Blue Grotto (Capri)

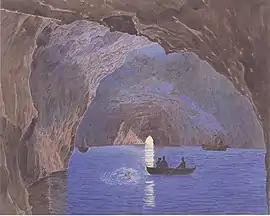
Painting by Jakob Alt, 1835–36

The Blue Grotto is a sea cave on the coast of the island of Capri, southern Italy. Sunlight shining through an underwater cavity is reflected back upward through the seawater below the cavern, giving the water a blue glow that illuminates the cavern. The cave extends some into the cliff at the surface, and is approximately deep, with a sandy bottom.